Guthega Dam

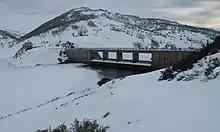
Guthega dam: upstream face

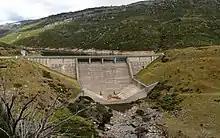
Autumn time

Approximately downstream of the dam wall and using water from Guthega Pondage, is the above ground Guthega conventional hydroelectric power station. Commenced in 1951 and completed in 1955, the power station has two Francis turbines comprising English Electric generators, with a combined generating capacity of of electricity; a net generation of per annum; and has rated hydraulic head. Water flows through the turbines at the rate of .